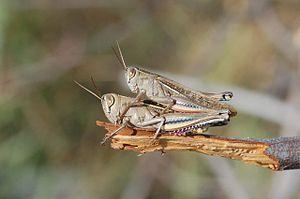
Eyprepocnemis plorans, le Criquet nageur ou Criquet pleureur, est une espèce de criquets de la famille de Acrididae et de la sous-famille des Eyprepocnemidinae. C'est le seul membre de cette sous-famille rencontré en Europe.